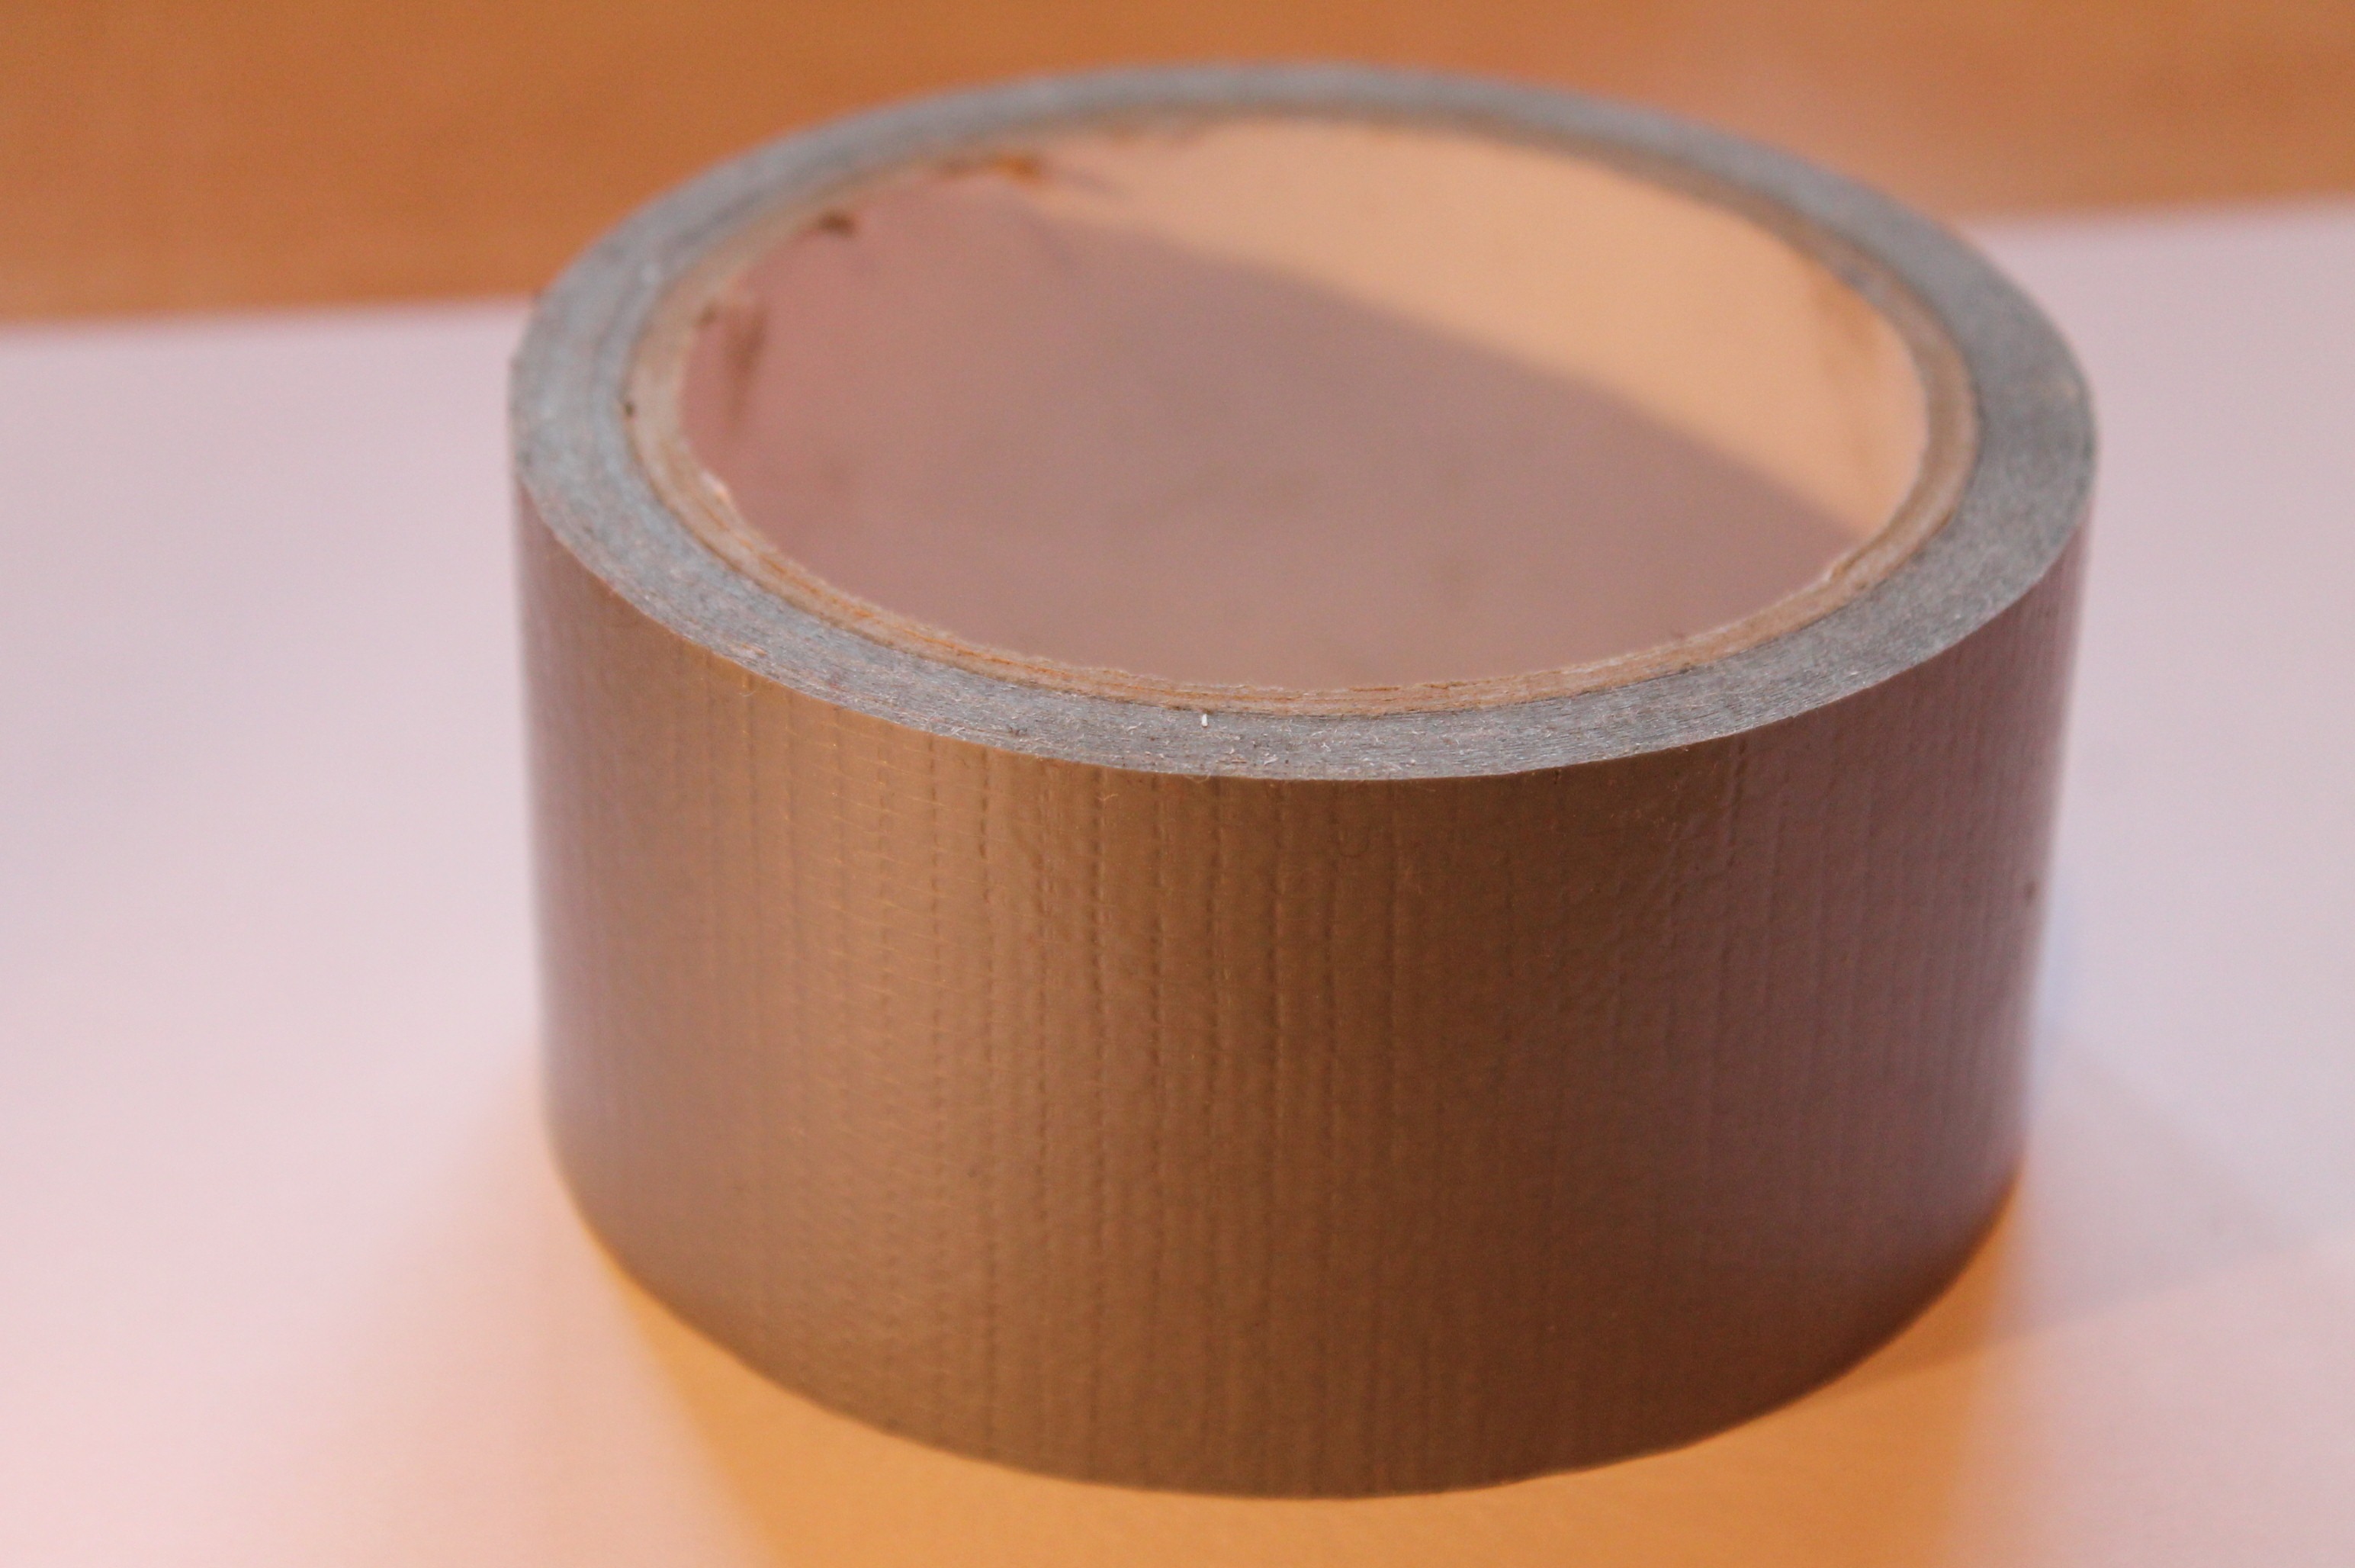
wood, band, lighting, material, silver, tape, man made object, cloth tape, textile tape, adhesive tape